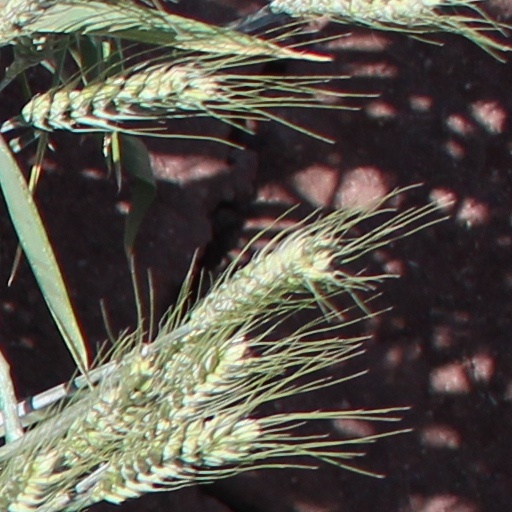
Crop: wheat